Elle Cordova

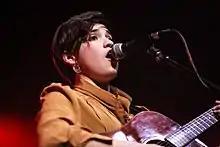
Cordova performing in Minneapolis in 2018

Rachelle Cordova (born March 8, 1988) known professionally as Elle Cordova and formerly as Reina del Cid, is an American singer-songwriter and lead of the folk rock band Reina del Cid. She is also known for her online comedy sketches, rhyming spoken-word poetry, and videos celebrating literature, space, technology, and nerd culture. She was formerly based in Minneapolis-St. Paul and is now based in Los Angeles.